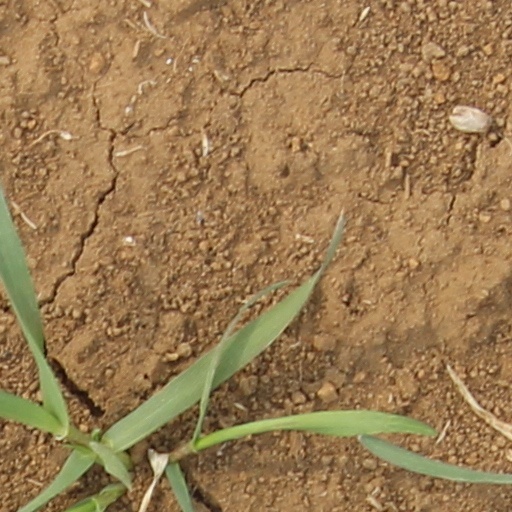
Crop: wheat